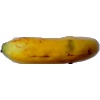
Label: banana_lady_finger